Kassite dynasty

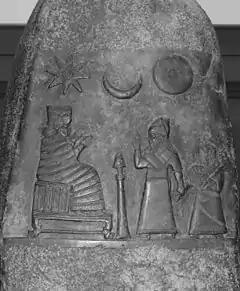
Low relief from a 12th-century B.C. kudurru showing King Meli-Shipak presenting his daughter to the goddess Nanaia; Louvre Museum

The stone sculpture of the Kassite period is represented mainly by the low reliefs decorating the kudurrus already mentioned several times, whose iconography is particularly interesting. In them are symbols of the deities that guarantee the legal acts recorded on the stela, which are considerably developed by the artists of this period and replace the anthropomorphic representations of the deities, which allowed many deities to be represented in a minimum space. Nevertheless, sculptors continue to make figurative representations of characters on these stelae, as was common in previous periods. A kudurru from Meli-Shipak represents this king holding hands with his daughter, to whom he made the donation of property recorded in the stela text, and presenting her to the goddess Nanaia, guarantor of the act, who is seated on a throne. Above are depicted the symbols of the astral deities Sin (Crescent Moon), Shamash (solar disk) and Ishtar (morning star, Venus).